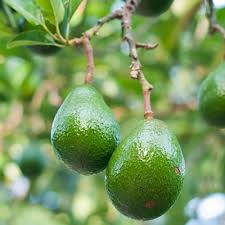
Label: Avocado